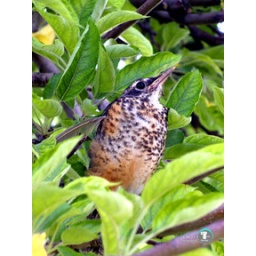
A bird in an apple tree in my yard... Or rather over my yard, as the tree is really in the neighbors' yard! :)